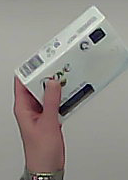
Product: dove_soap